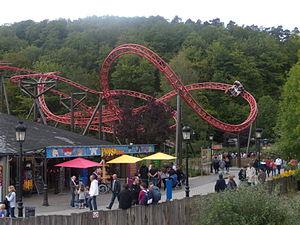
Montagnes russes Wickie The Ride à Plopsa Coo, Belgique.
Ces différentes listes sont non exhaustives.